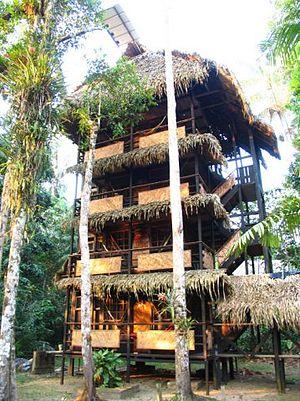
Le Tapir Lodge, l'un des écolodges ayant ouvert ses portes dans la réserve de Cuyabeno.
La réserve de Cuyabeno est une forêt tropicale humide et une zone de production faunistique protégée en Équateur. La réserve se situe dans le canton de Putumayo et dans la province de Sucumbiós ainsi que dans la province d’Orellana. La réserve fut fondée le 26 juillet 1979. Avec une altitude de 200-280 mètres et une surface de 6 033,8 km², la réserve de Cuyabeno est une importante zone de conservation et un exemple de la complexité de l’écosystème amazonien.